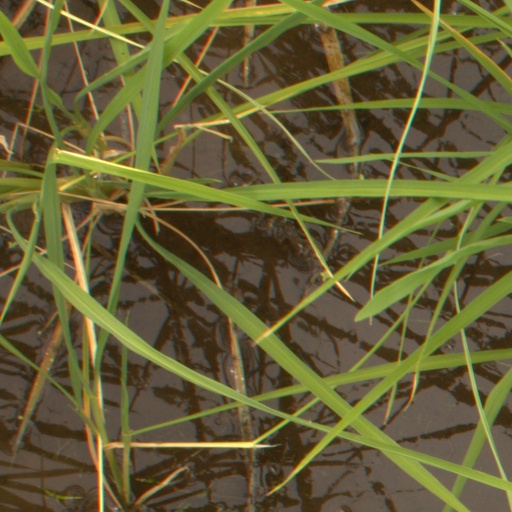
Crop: rice